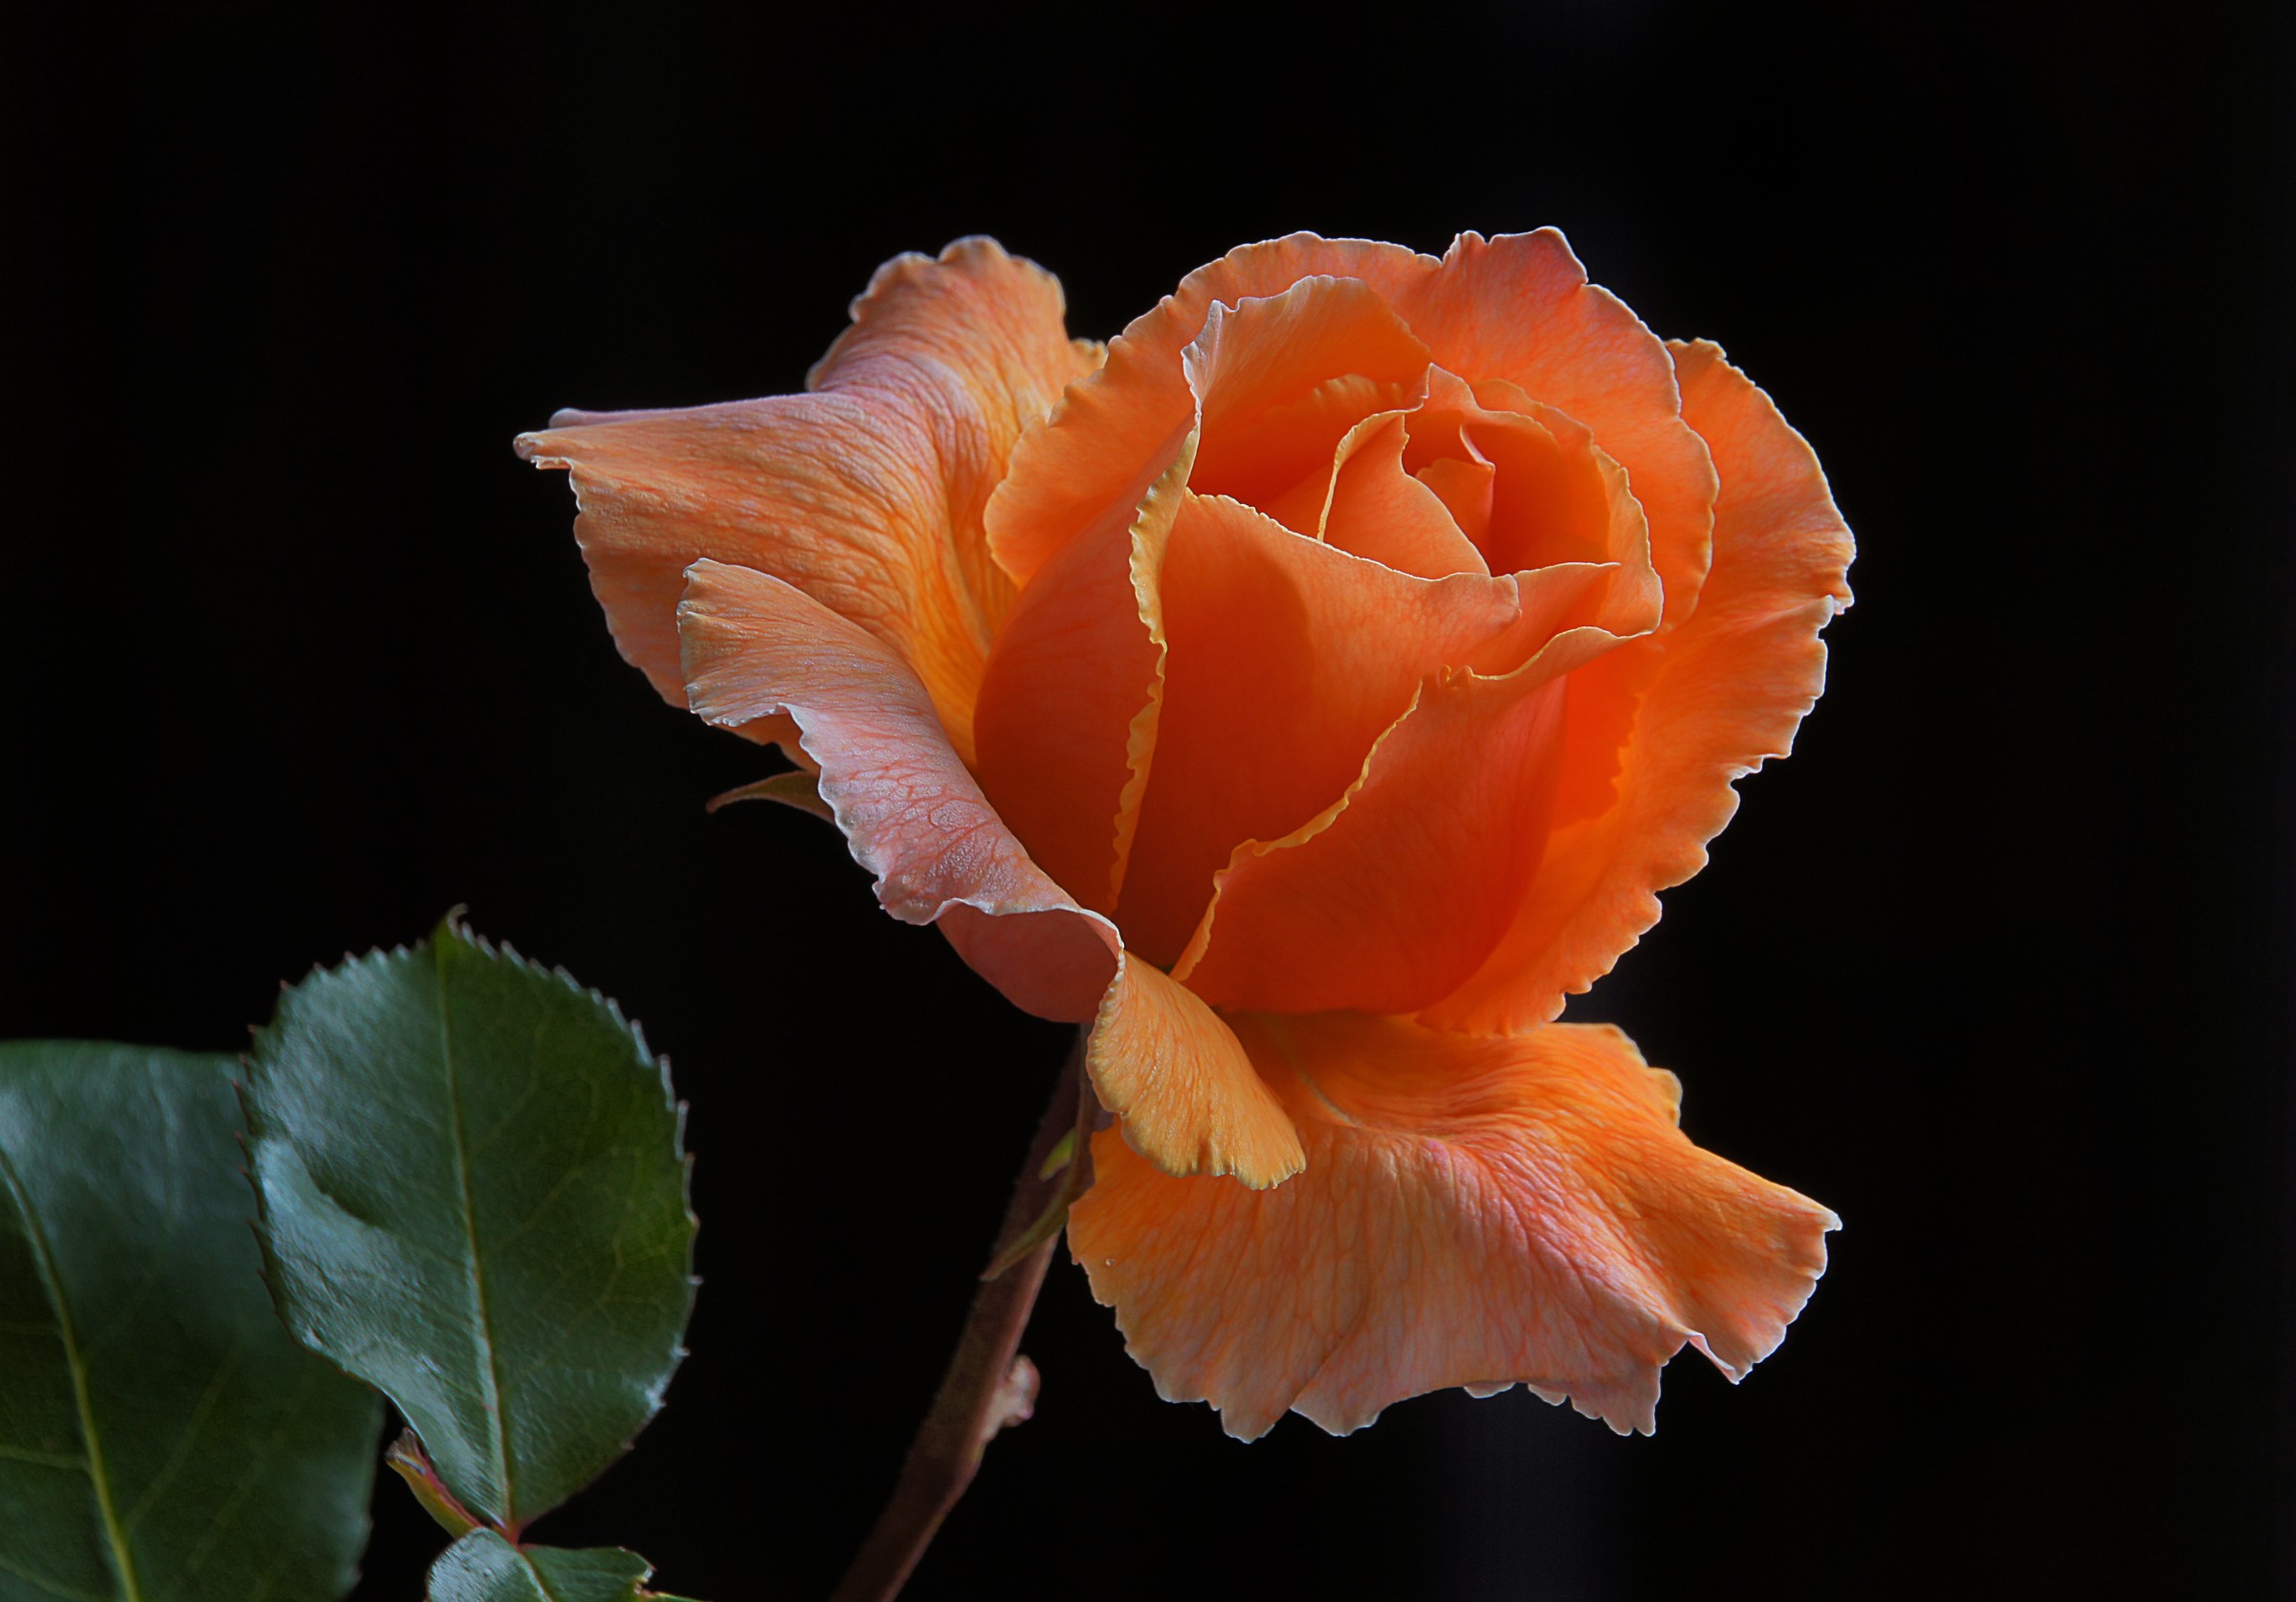
blossom, plant, leaf, flower, petal, orange, yellow, flora, flowers, close up, roses, publicdomain, gardening, blooms, orangerose, justjoeyrose, macro photography, flowering plant, plant stem, land plant